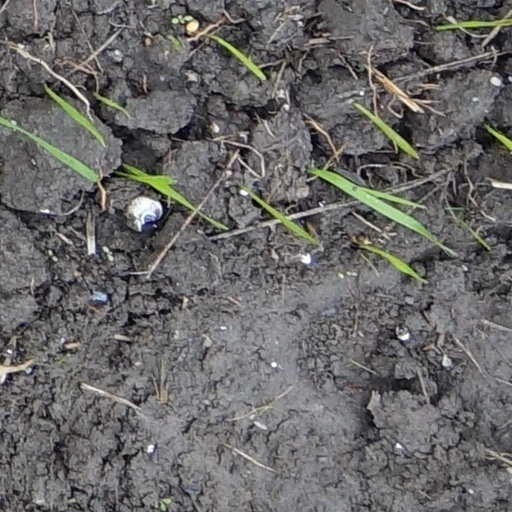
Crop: wheat